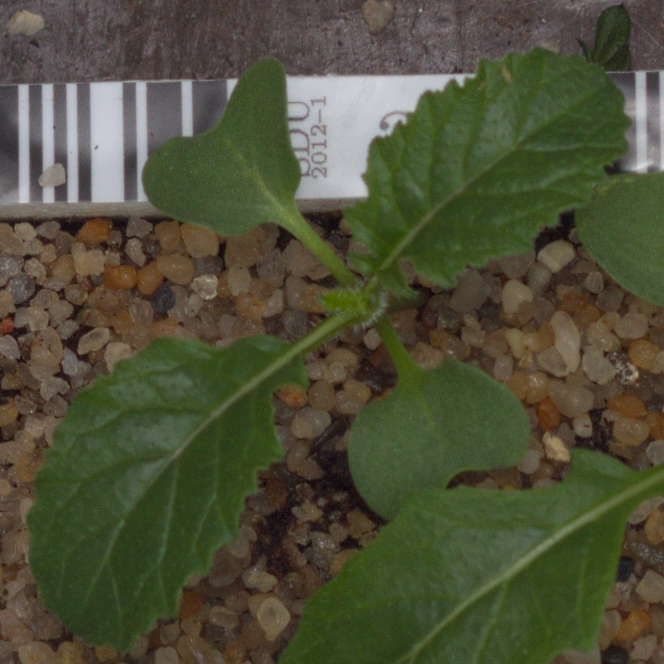
Label: charlock